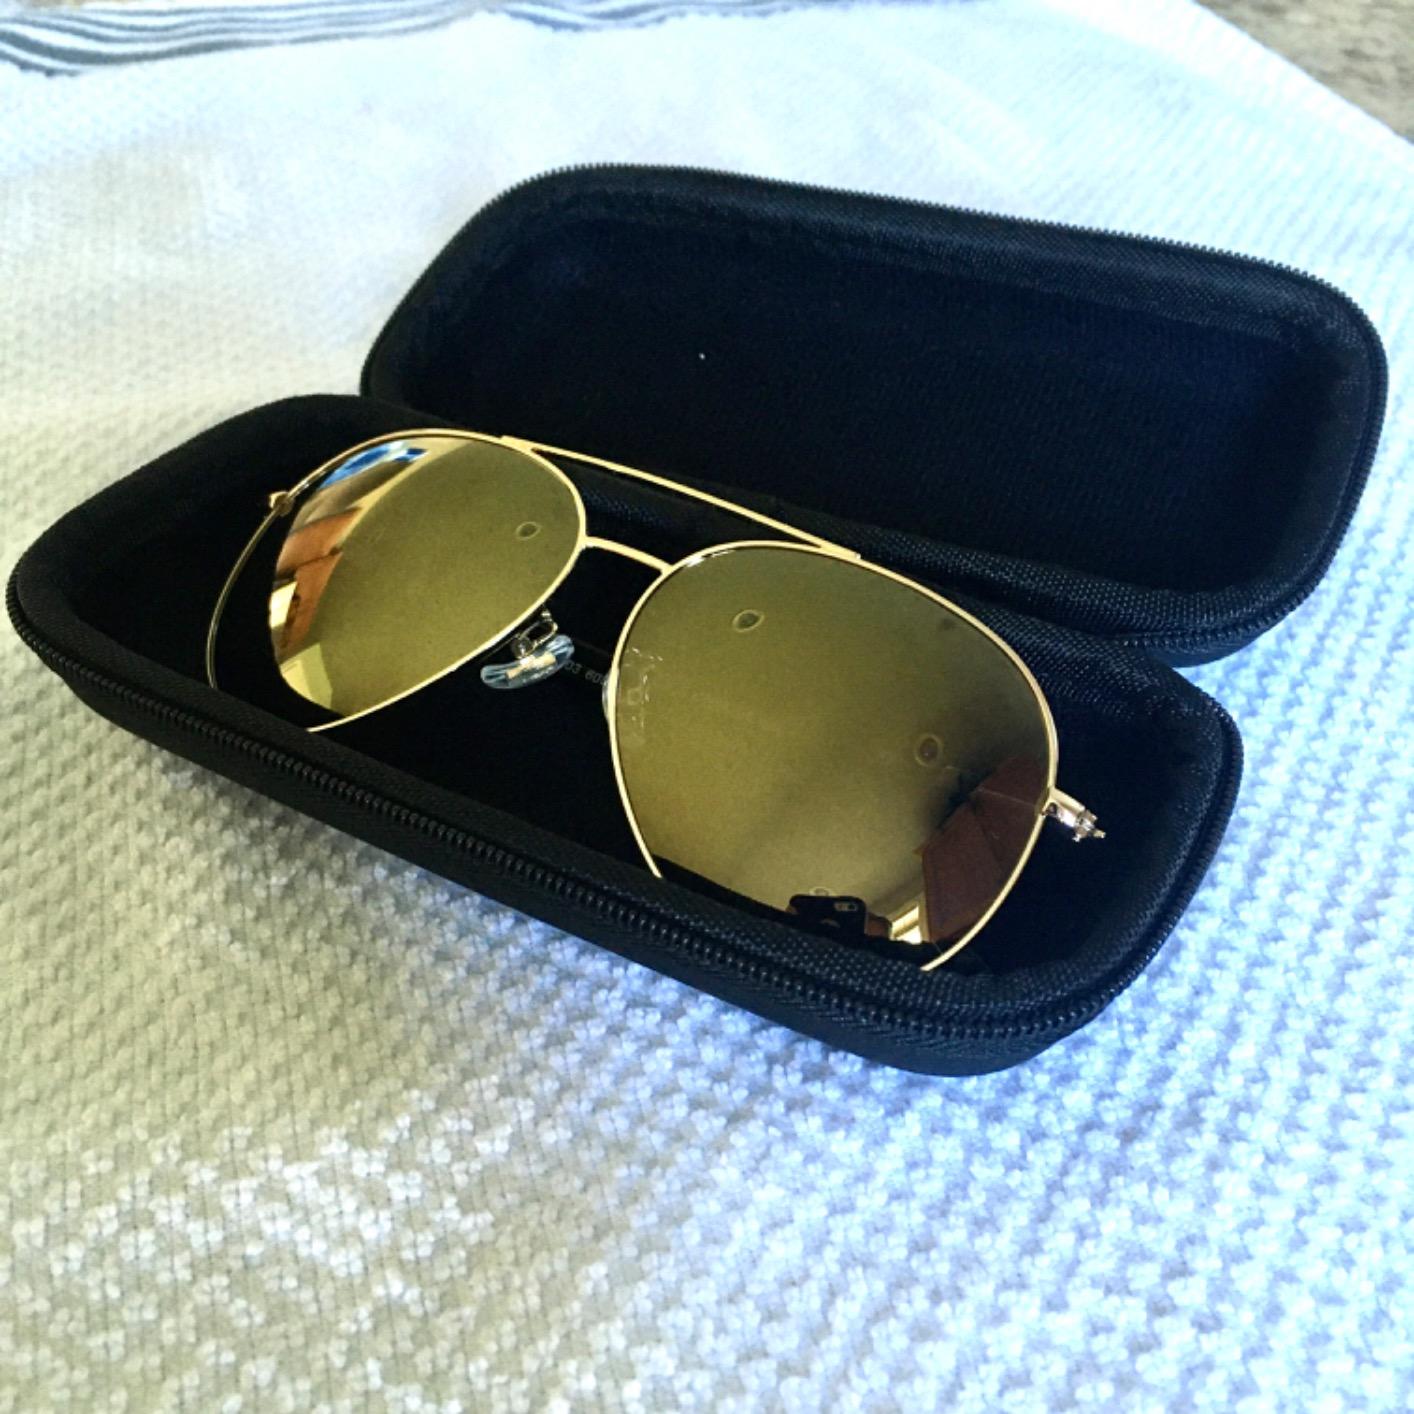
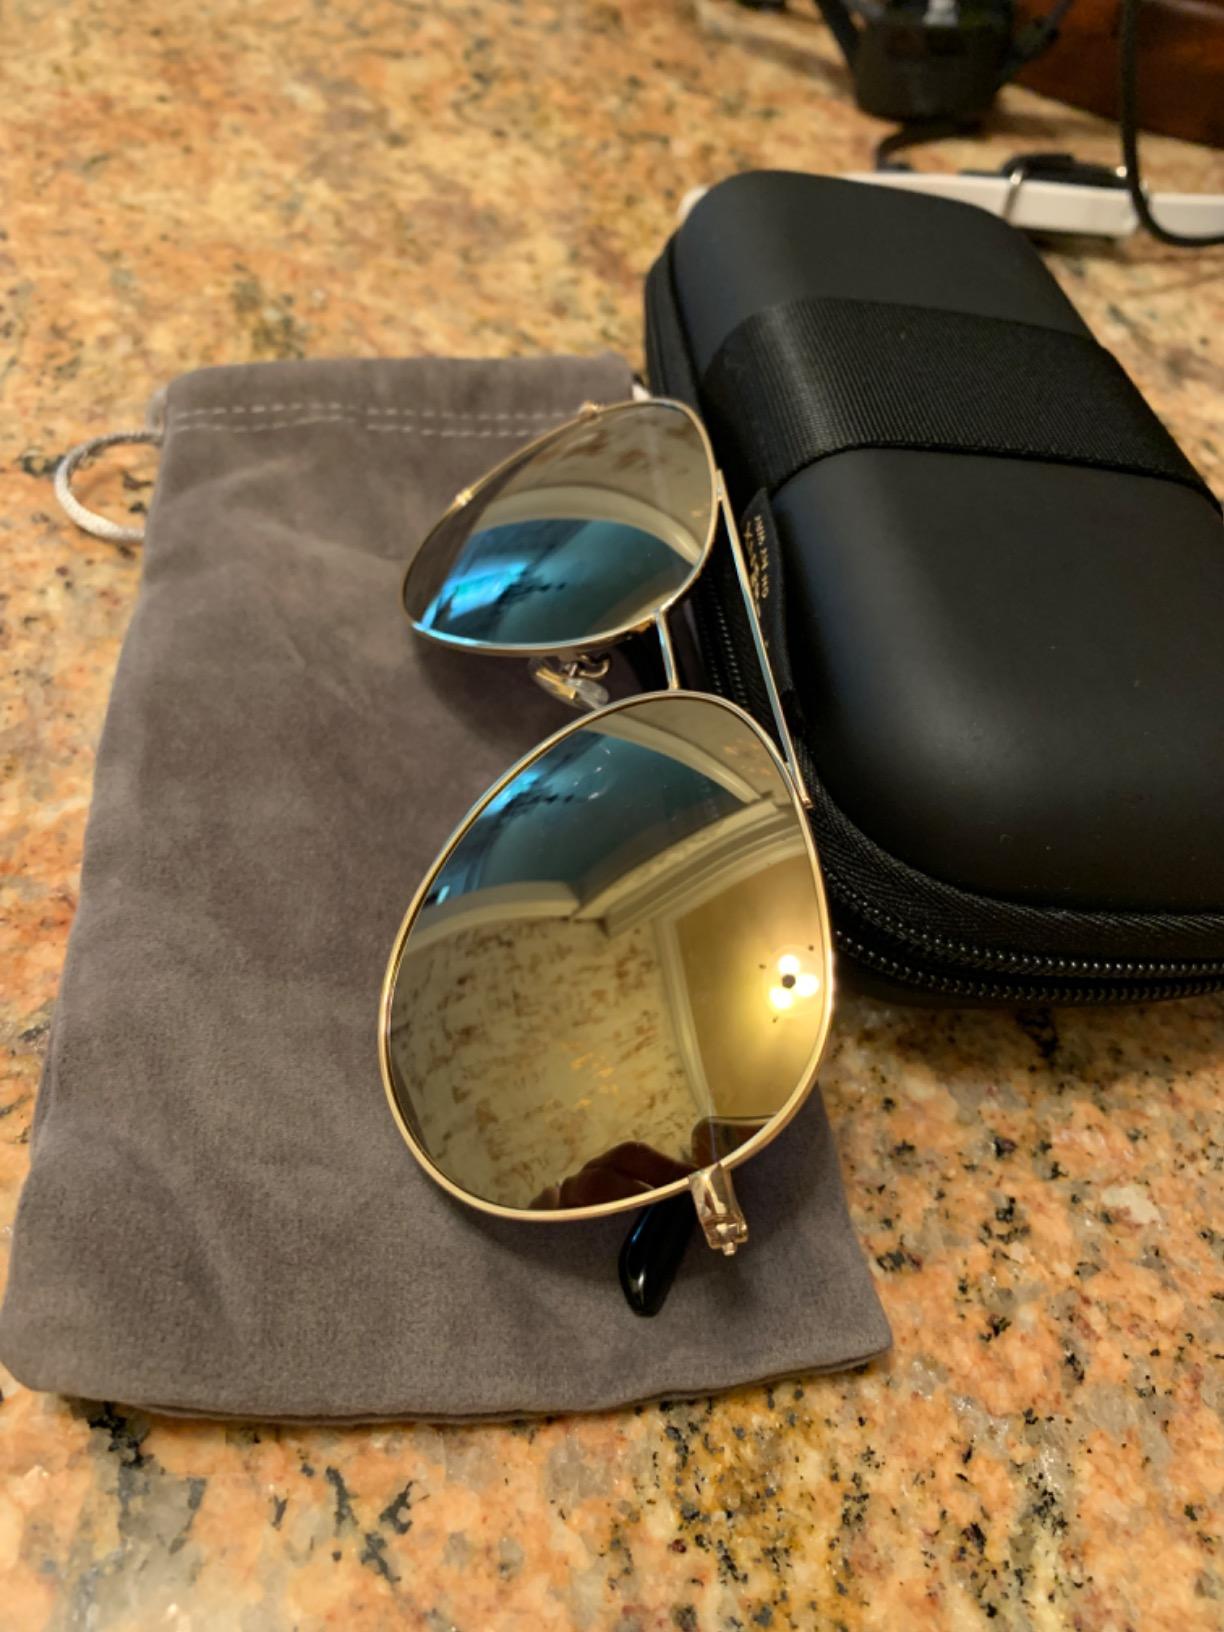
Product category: accessories_sunglasses
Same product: yes